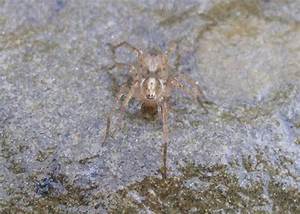
Label: ragno